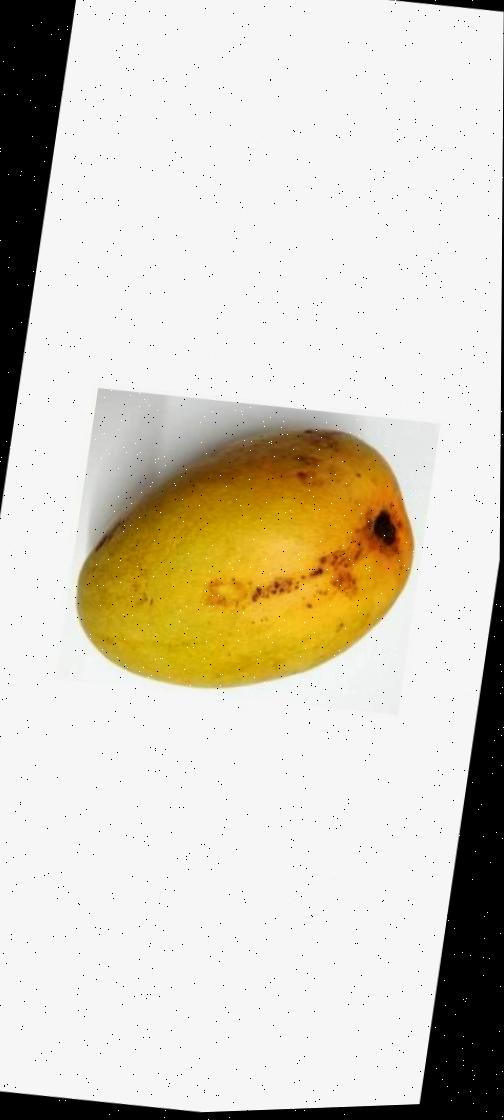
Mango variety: Bari-11